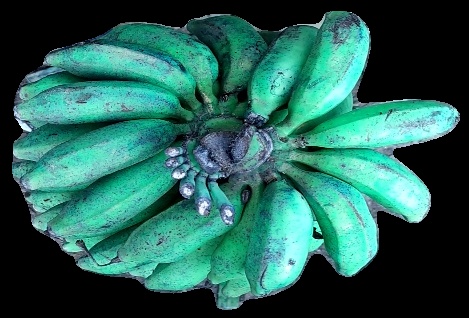
Variety: rasbale
Grade: grade3